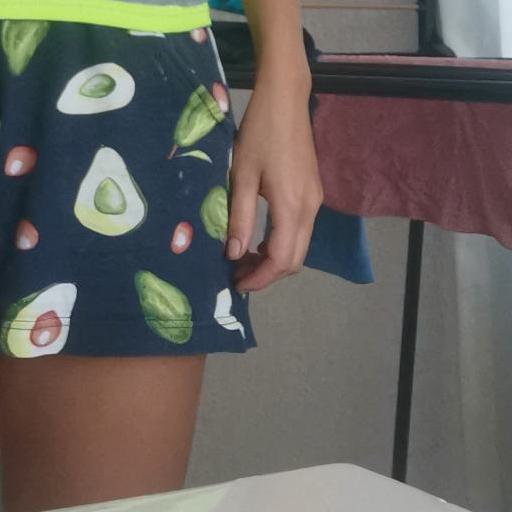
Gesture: no_gesture